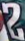
Number: 2